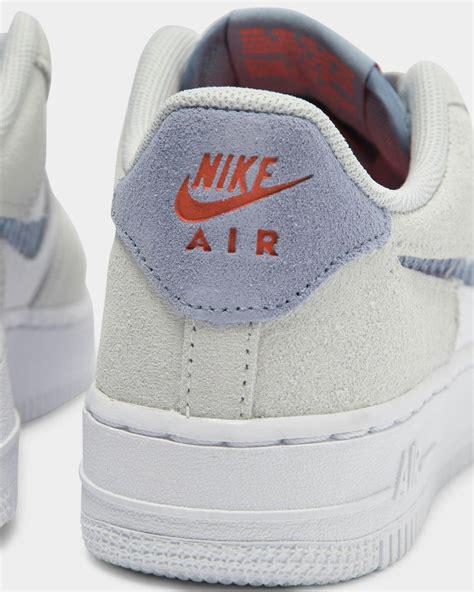
Brand: Nike
Model: Force 1 LV8